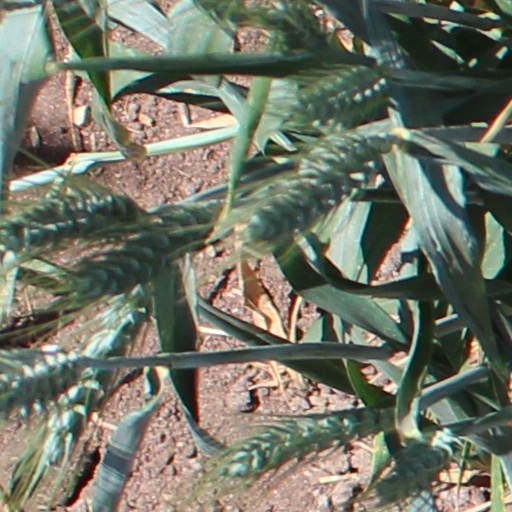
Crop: wheat